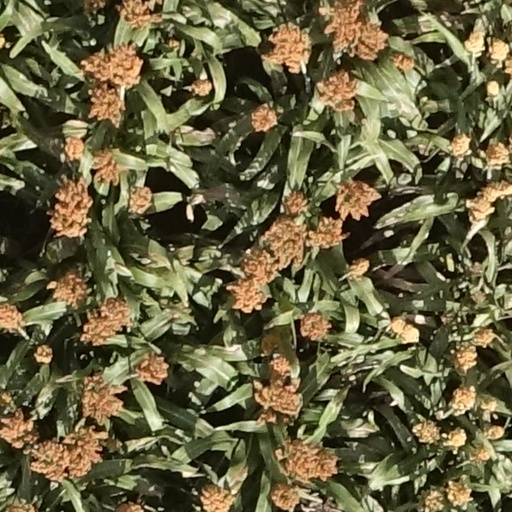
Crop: sorghum